Manel Loureiro

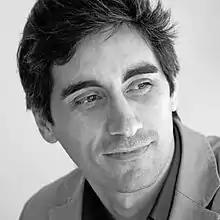
Manel Loureiro in 2013.

Manel Loureiro is a writer, journalist, and former lawyer born in Pontevedra, Spain on December 30, 1975. He earned a law degree at the University of Santiago de Compostela, and has worked as a television presenter in the Television de Galicia1 and as a screenwriter. He collaborates with the daily newspapers of Pontevedra, newspaper "ABC.2" and "World.3", and is a regular contributor to the Cadena SER and to "GQ" magazine's Spanish edition. "El Confidencial" has called him the Spanish Stephen King.